Ban Panchbere

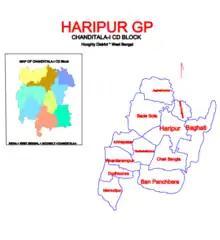
Map of Haripur GP

As per 2011 Census of India, Ban Panchbere had a population of 465 of which 231 (50%) were males and 234 (50%) were females. Population below 6 years was 59. The number of literates in Ban Panchbere was 297 (73.15% of the population over 6 years).